Herbert O. Fisher

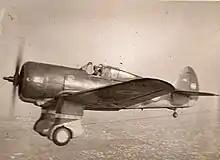
Curtiss Hawk 75-O, developed for Argentine Army Aviation, as an export Hawk 75 variant.

Fisher's aviation career began with his signing up with the United States Army Air Corps in 1927, becoming a member of the 309 Observation Reserve Squadron, Schoen Field, Fort Benjamin Harrison, Indiana. He began flight training in 1928. In 1931, as the Secretary for the Aviation Committee of the Indianapolis Chamber of Commerce, Fisher was actively involved in the aviation interests in the area, including the operation of the municipal airport.